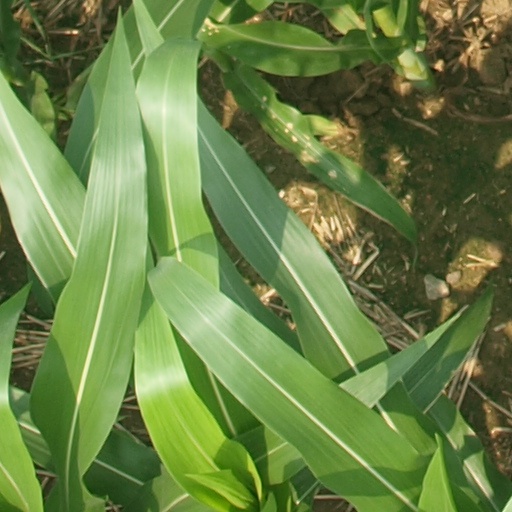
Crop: maize; corn